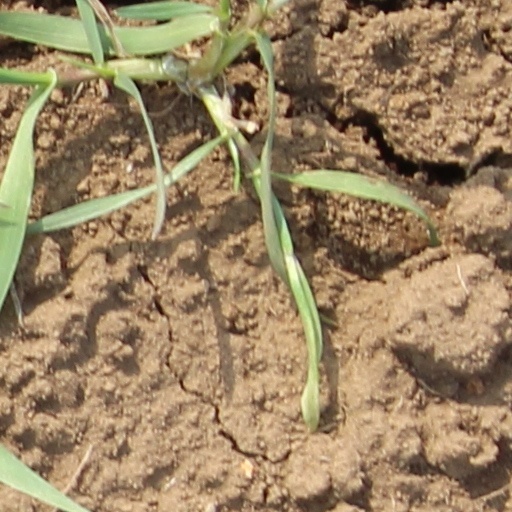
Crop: wheat